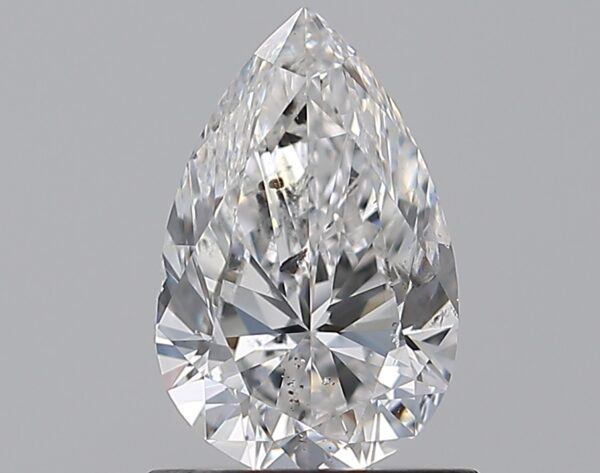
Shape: pear
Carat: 1
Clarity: SI2
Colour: E
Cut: GD
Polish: VG
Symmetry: VG
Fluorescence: VSL
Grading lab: IGI
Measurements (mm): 8.42 x 5.4 x 3.42